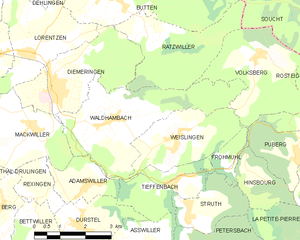
Carte des communes françaises